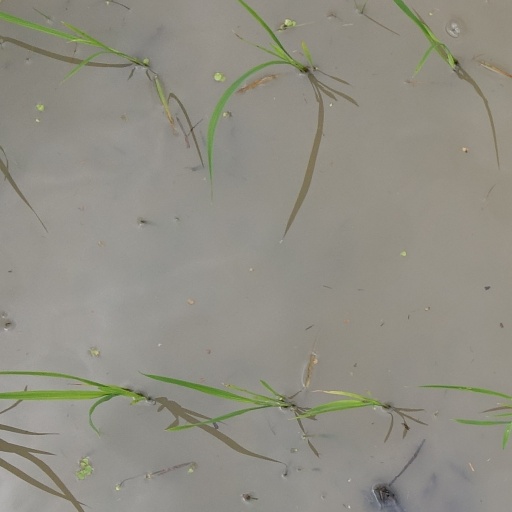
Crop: rice